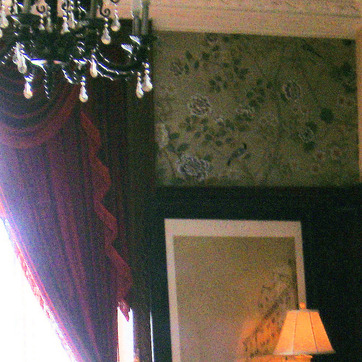
Material: wallpaper